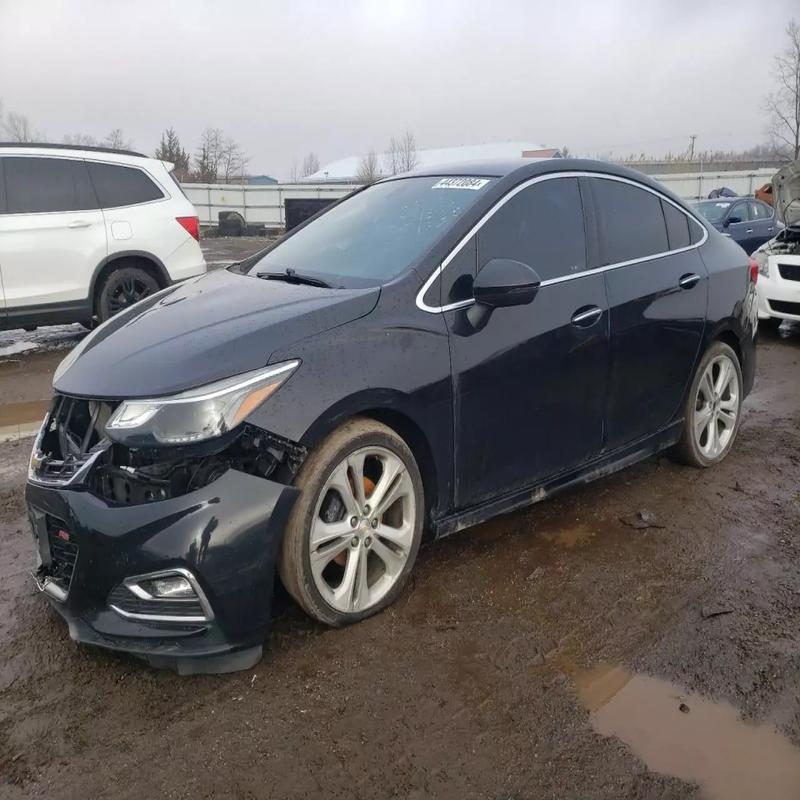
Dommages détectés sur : plaque d'immatriculation avant, pare-choc avant, feu avant droit, capot, pare-brise avant, aile avant gauche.
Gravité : majeur